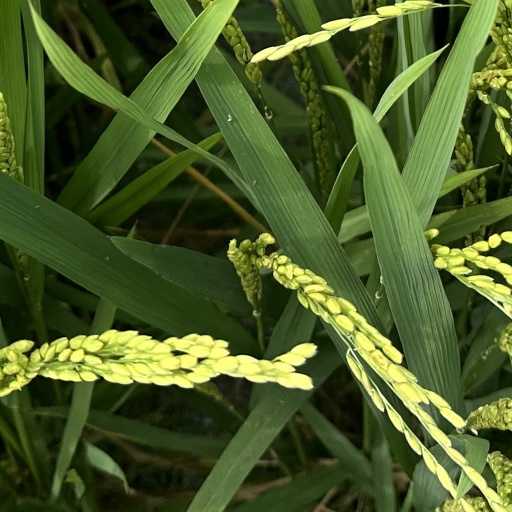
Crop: rice